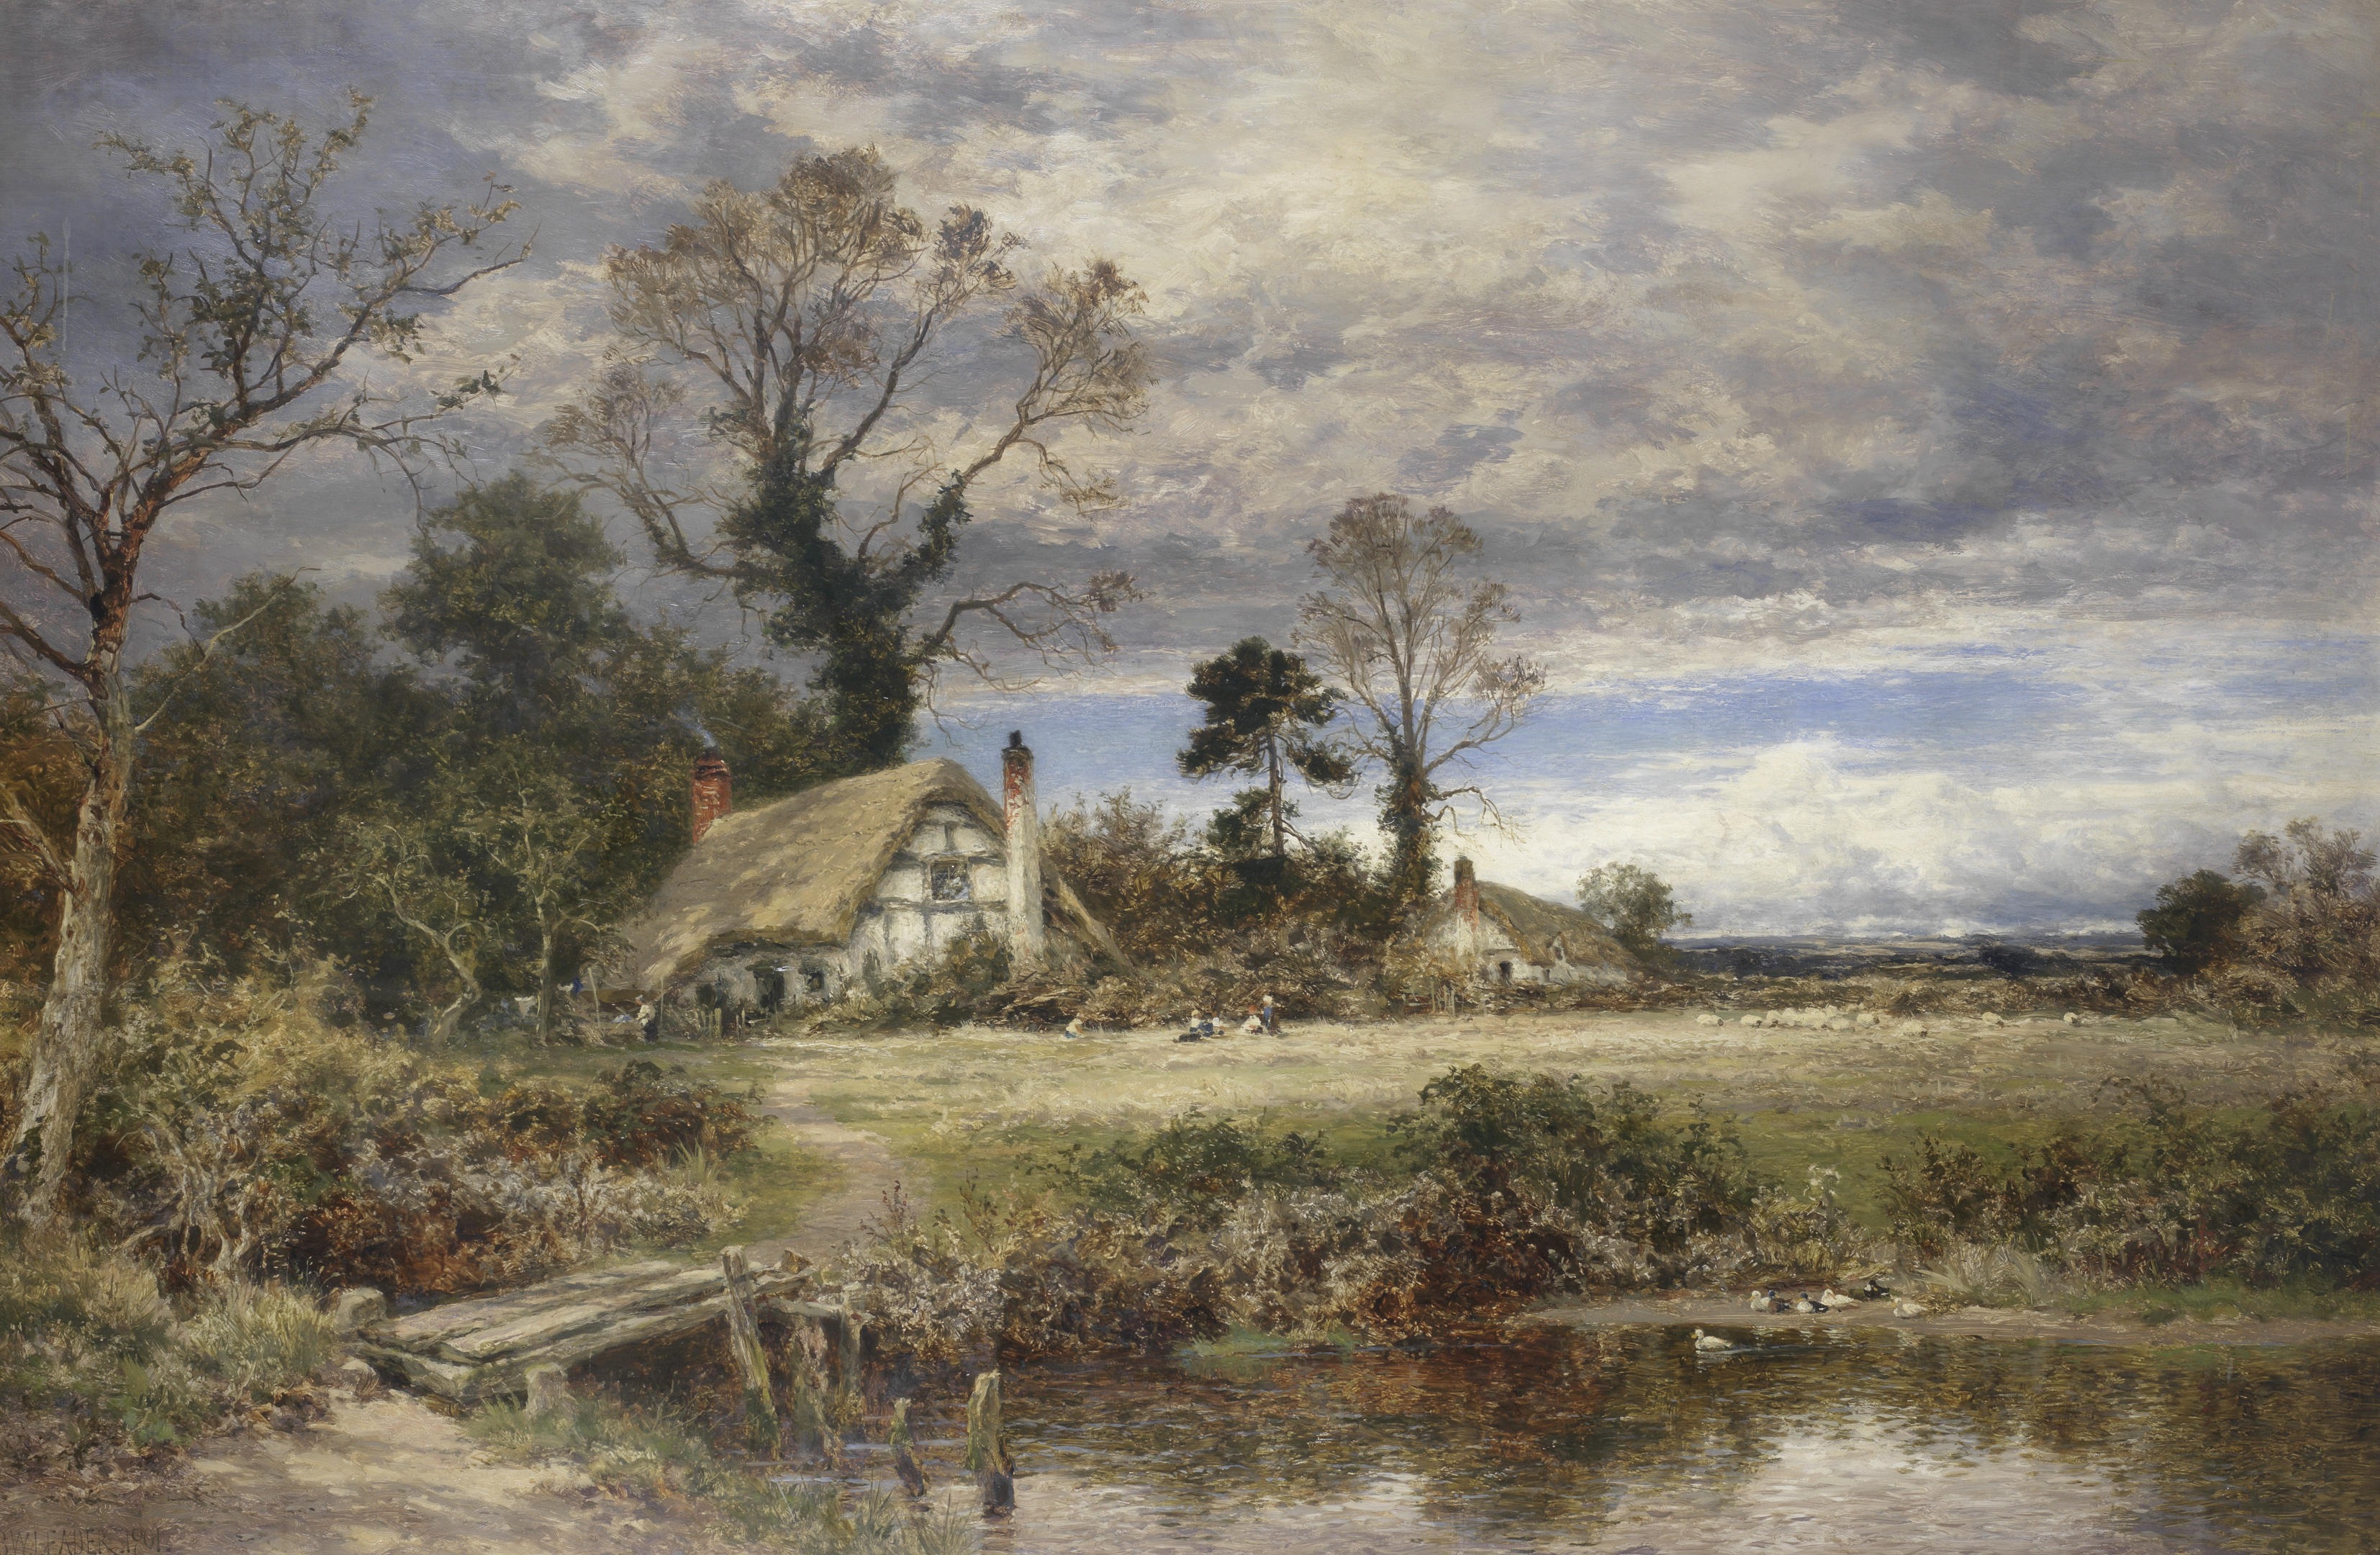
landscape, tree, water, nature, marsh, sky, countryside, house, flower, home, river, country, pond, rural, scenic, artistic, savanna, painting, trees, outside, art, clouds, buildings, wetland, habitat, rural area, artistry, oil on canvas, natural environment, woody plant, benjamin leader